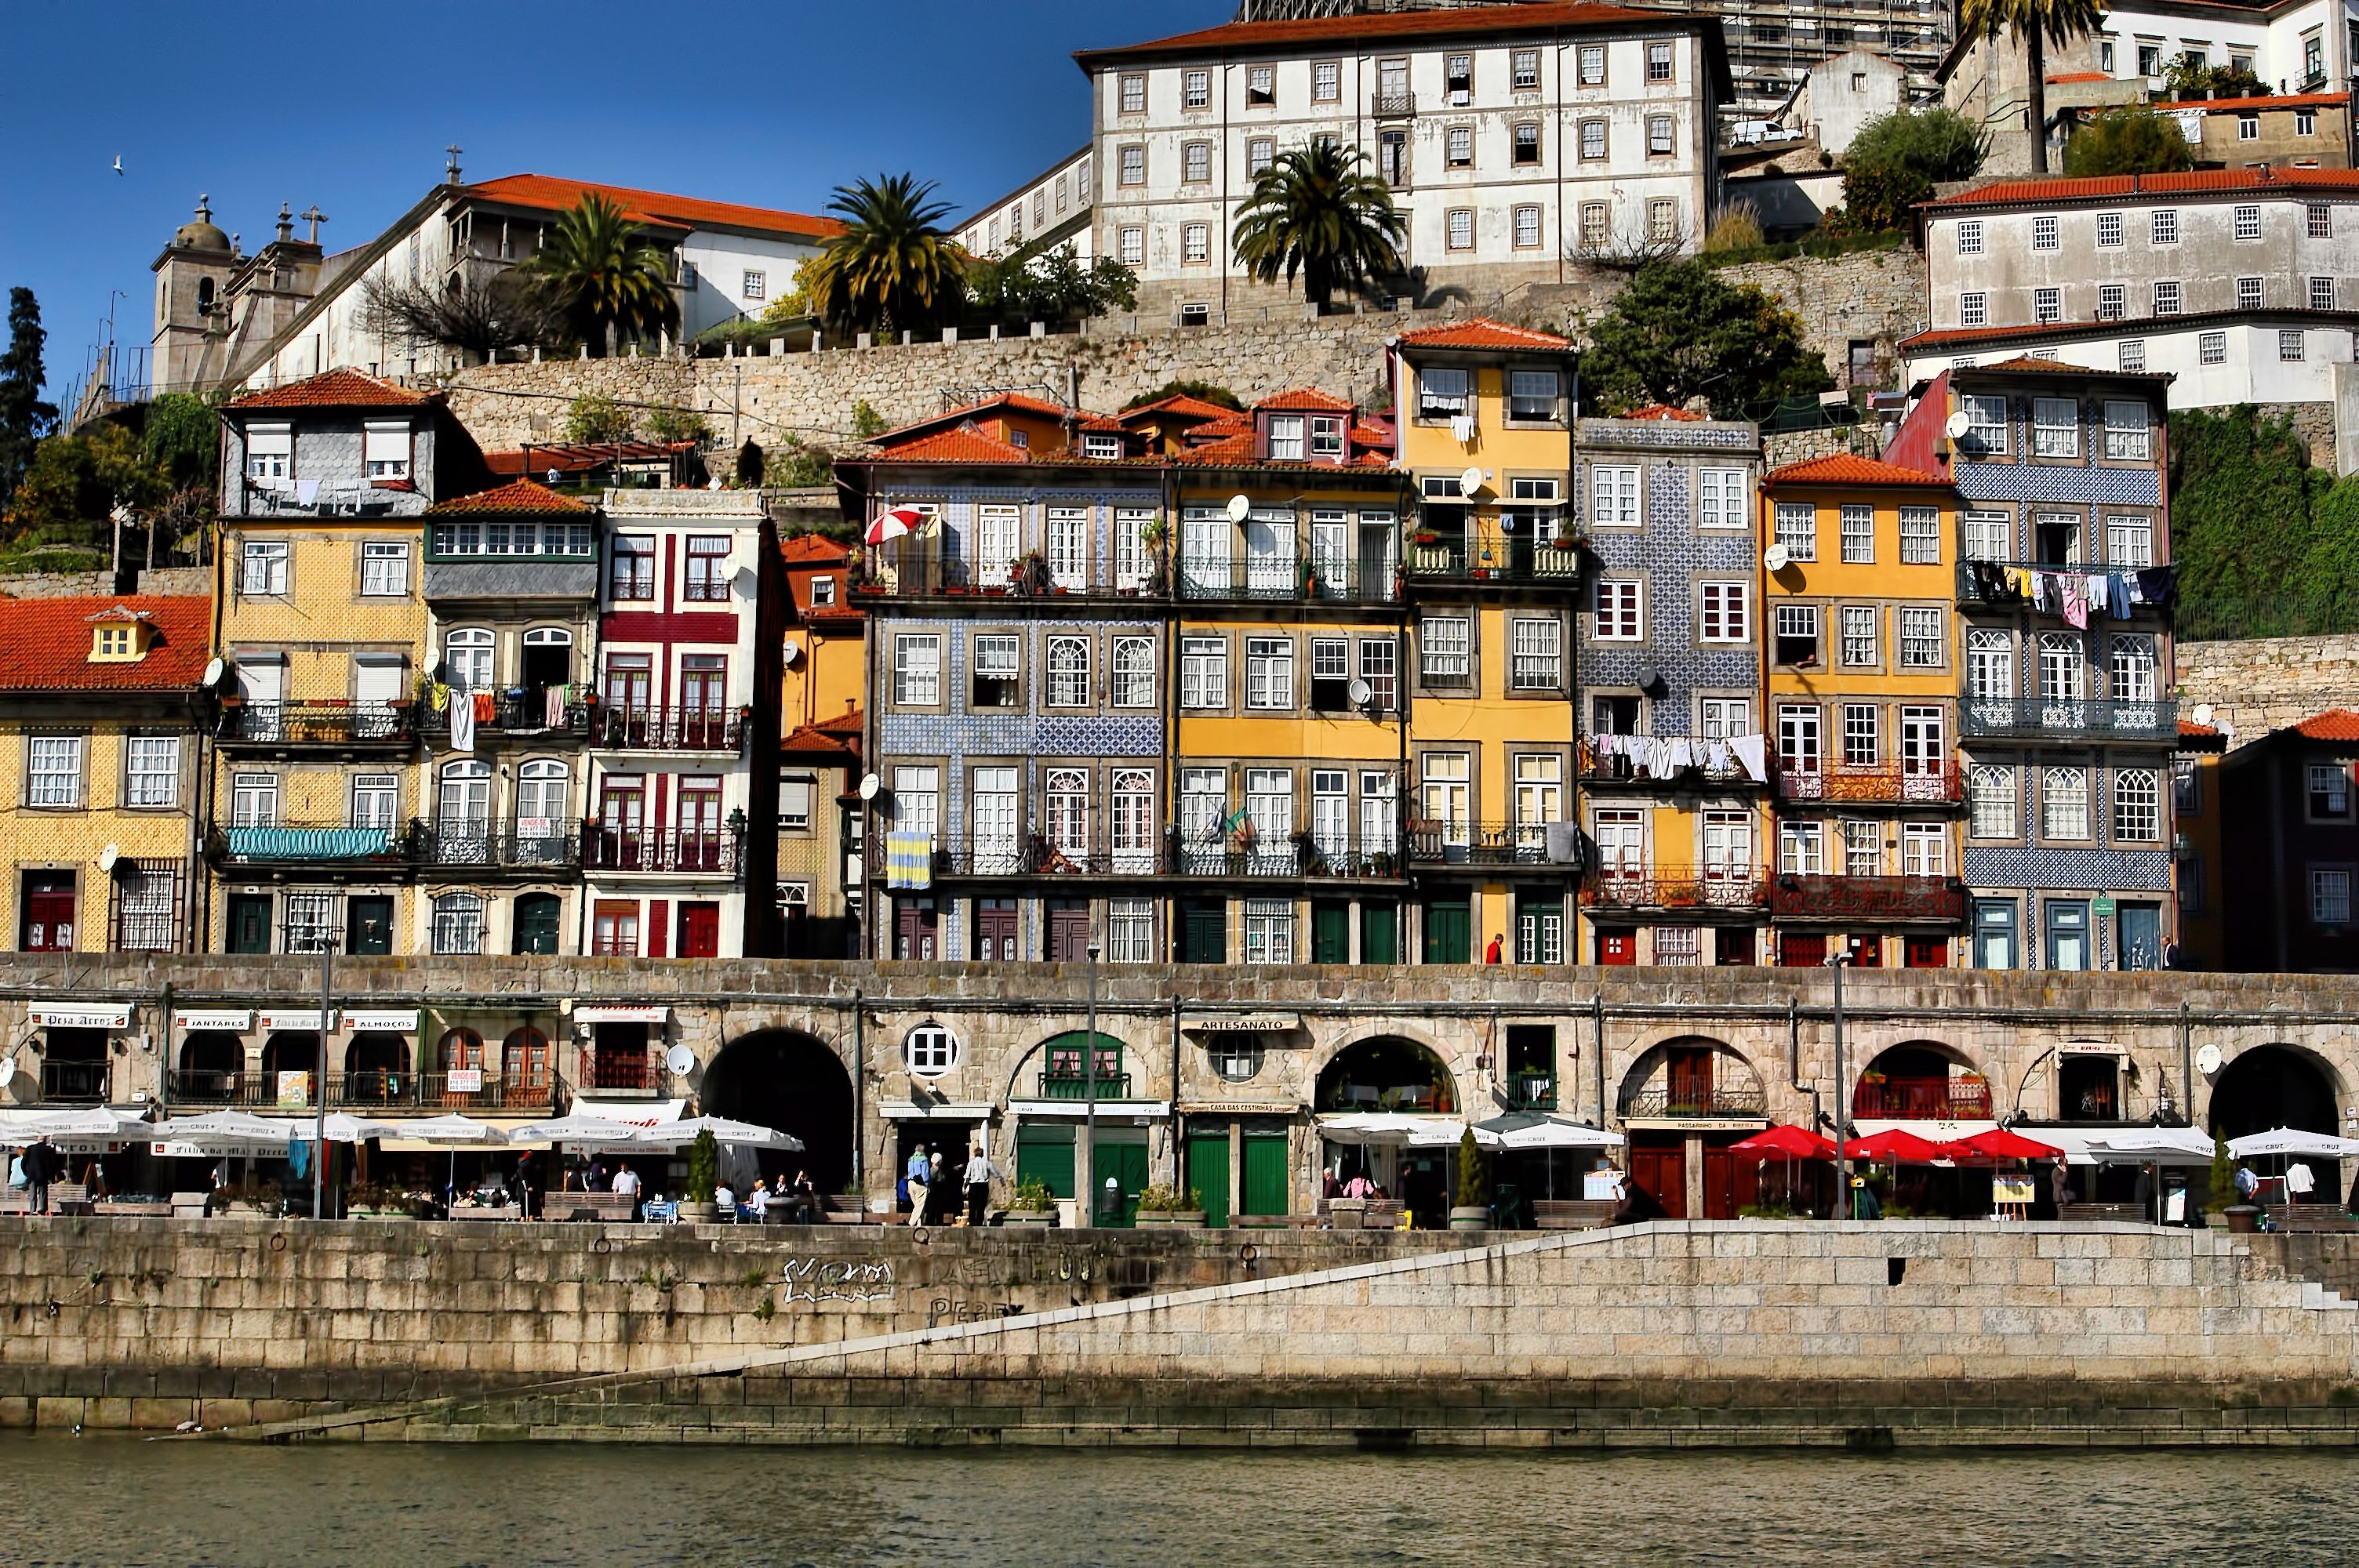
town, river, canal, cityscape, travel, vehicle, tourism, waterway, portugal, porto, neighbourhood, urban area, human settlement